Anna Trevisi

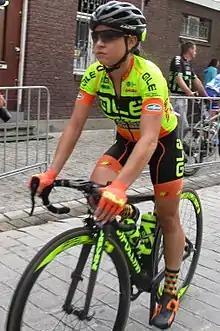
Trevisi at the 2017 Holland Ladies Tour

Anna Trevisi (born 8 May 1992) is an Italian professional racing cyclist, who currently rides for UCI Women's WorldTeam . She won the junior road race at the 2010 European Road Championships.